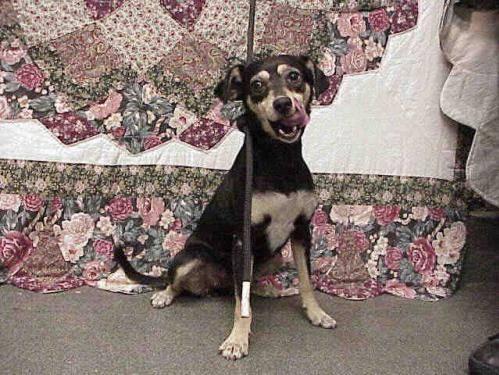
dog